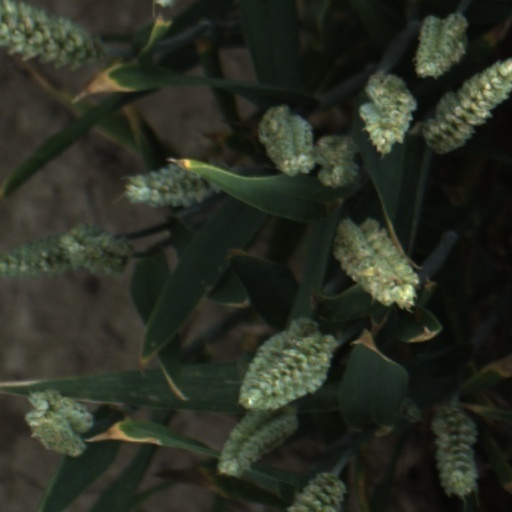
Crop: wheat